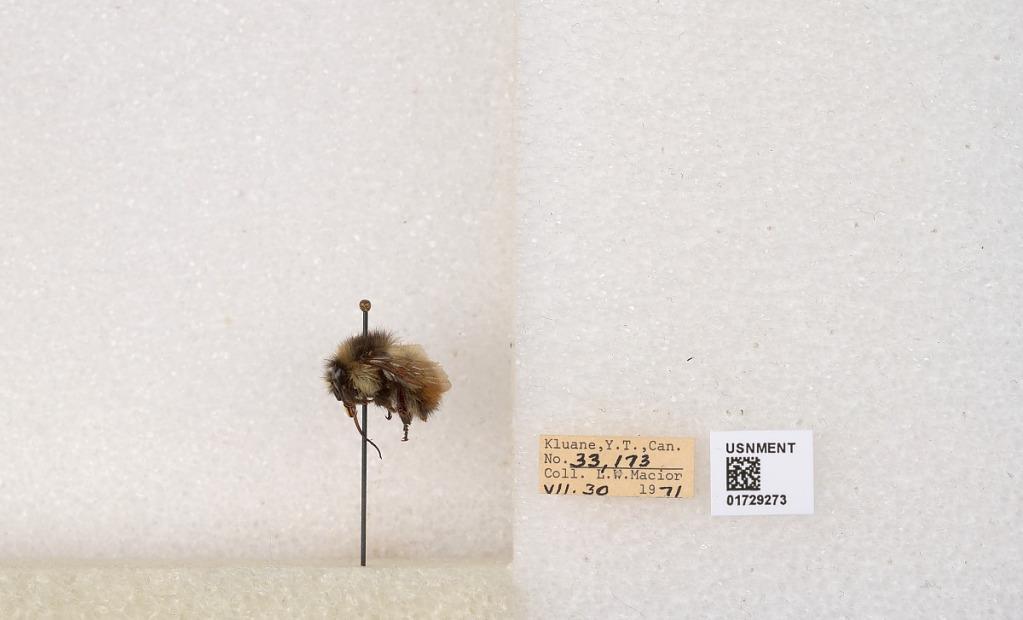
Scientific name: Bombus flavifrons Cresson
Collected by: L. Macior
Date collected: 1971-7-30
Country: Canada
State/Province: Yukon Territory
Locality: Kluane National Park and Reserve
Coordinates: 60.7493, -139.504